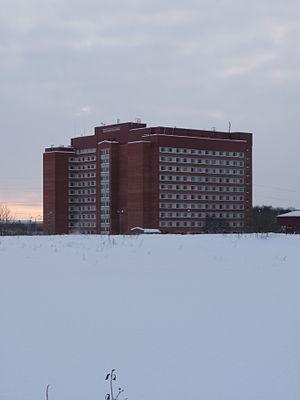
Tondiraba est un quartier du district de Lasnamäe à Tallinn en Estonie.